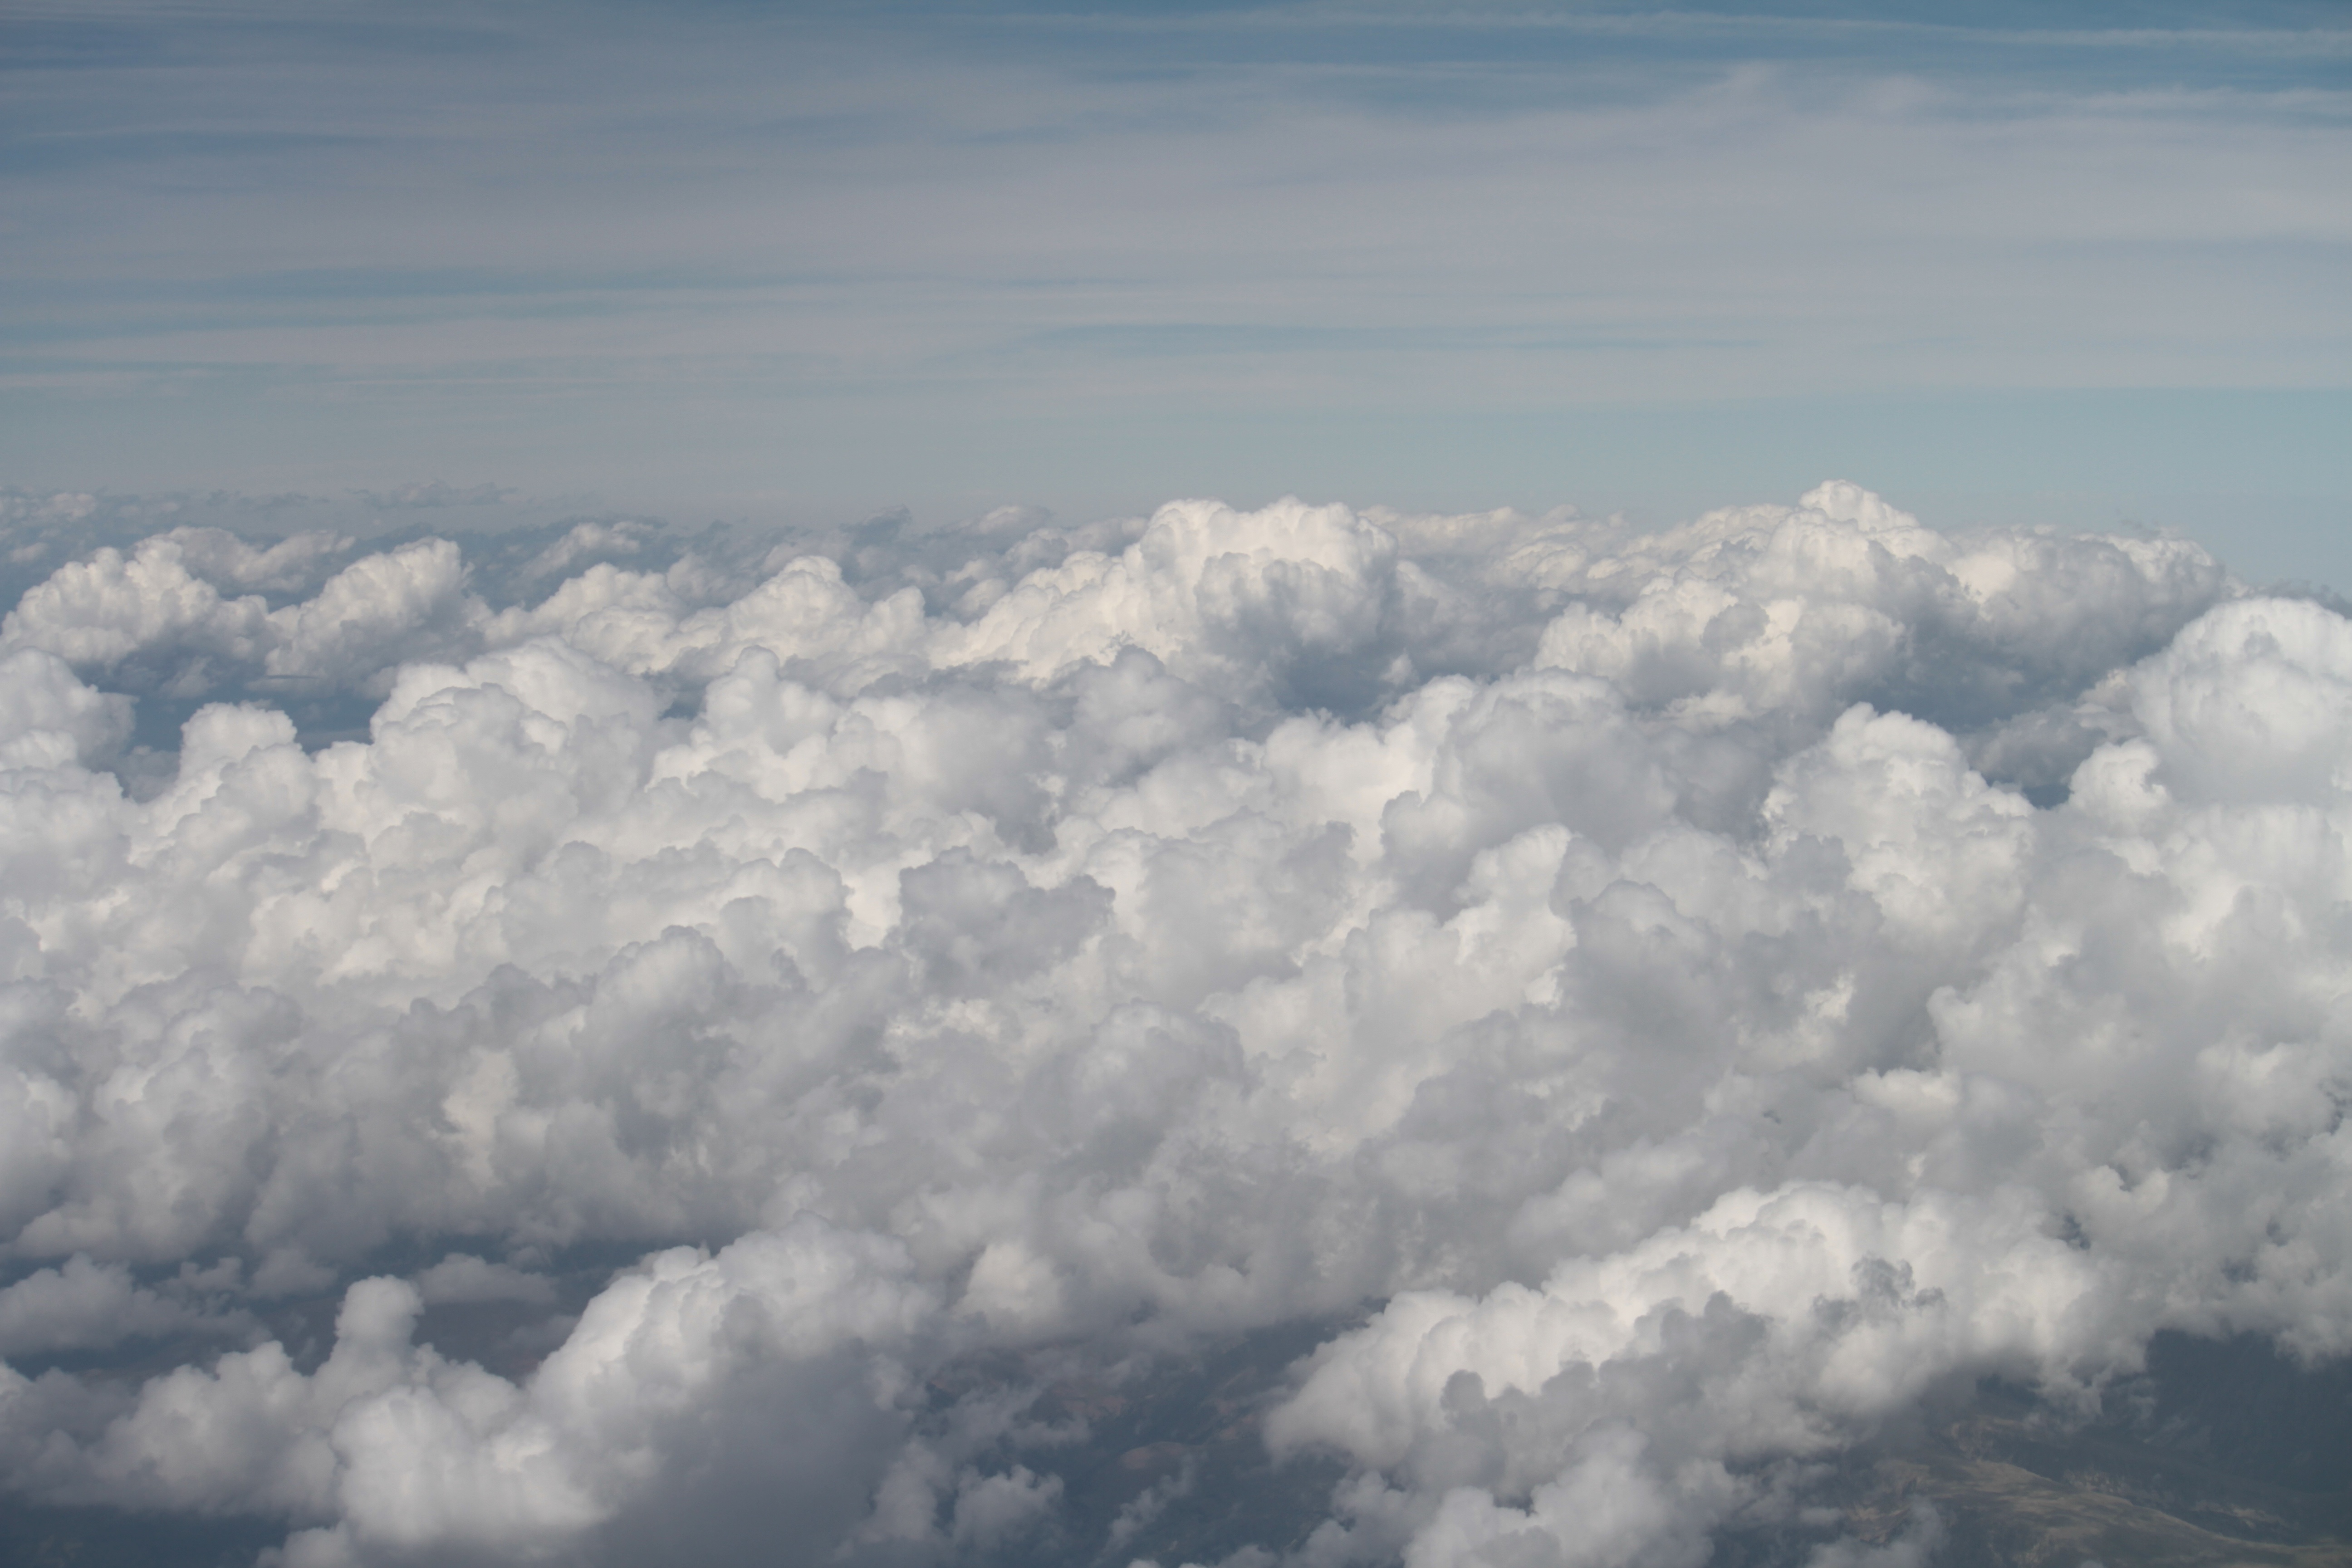
nature, mountain, cloud, sky, atmosphere, weather, cumulus, aerial, plain, clouds, meteorological phenomenon, atmosphere of earth